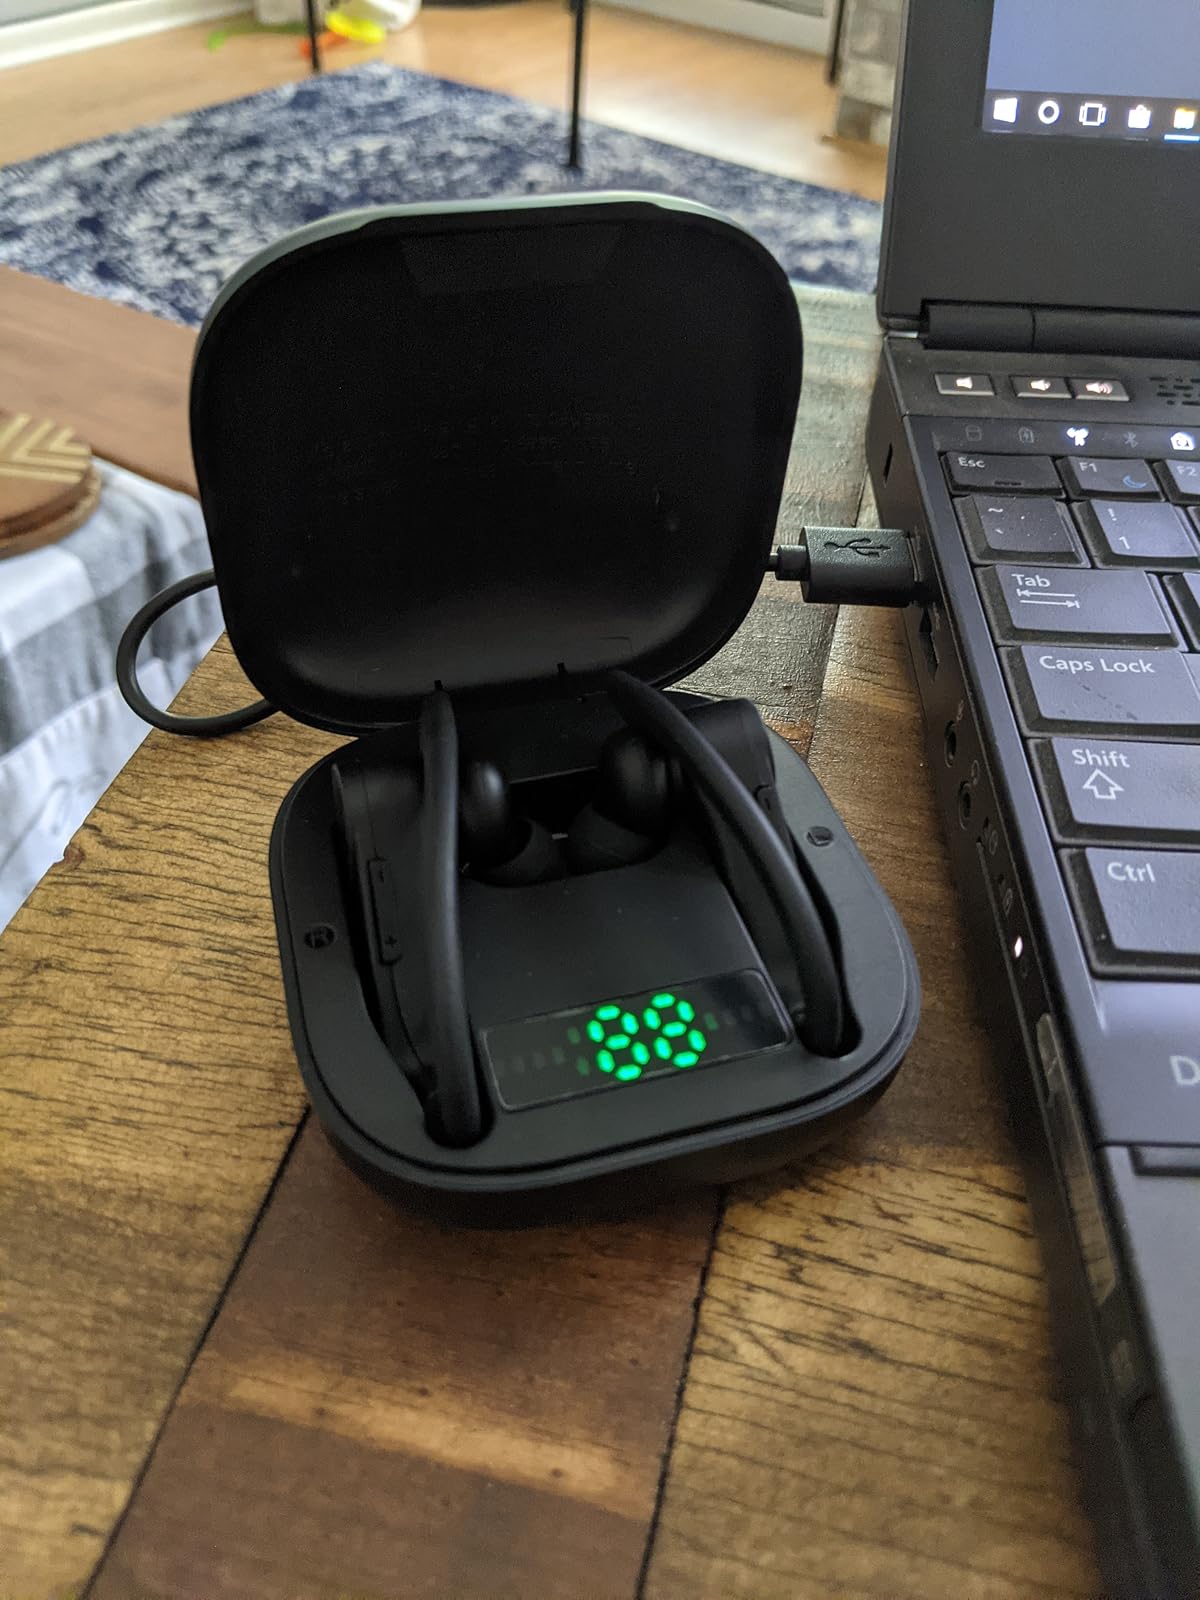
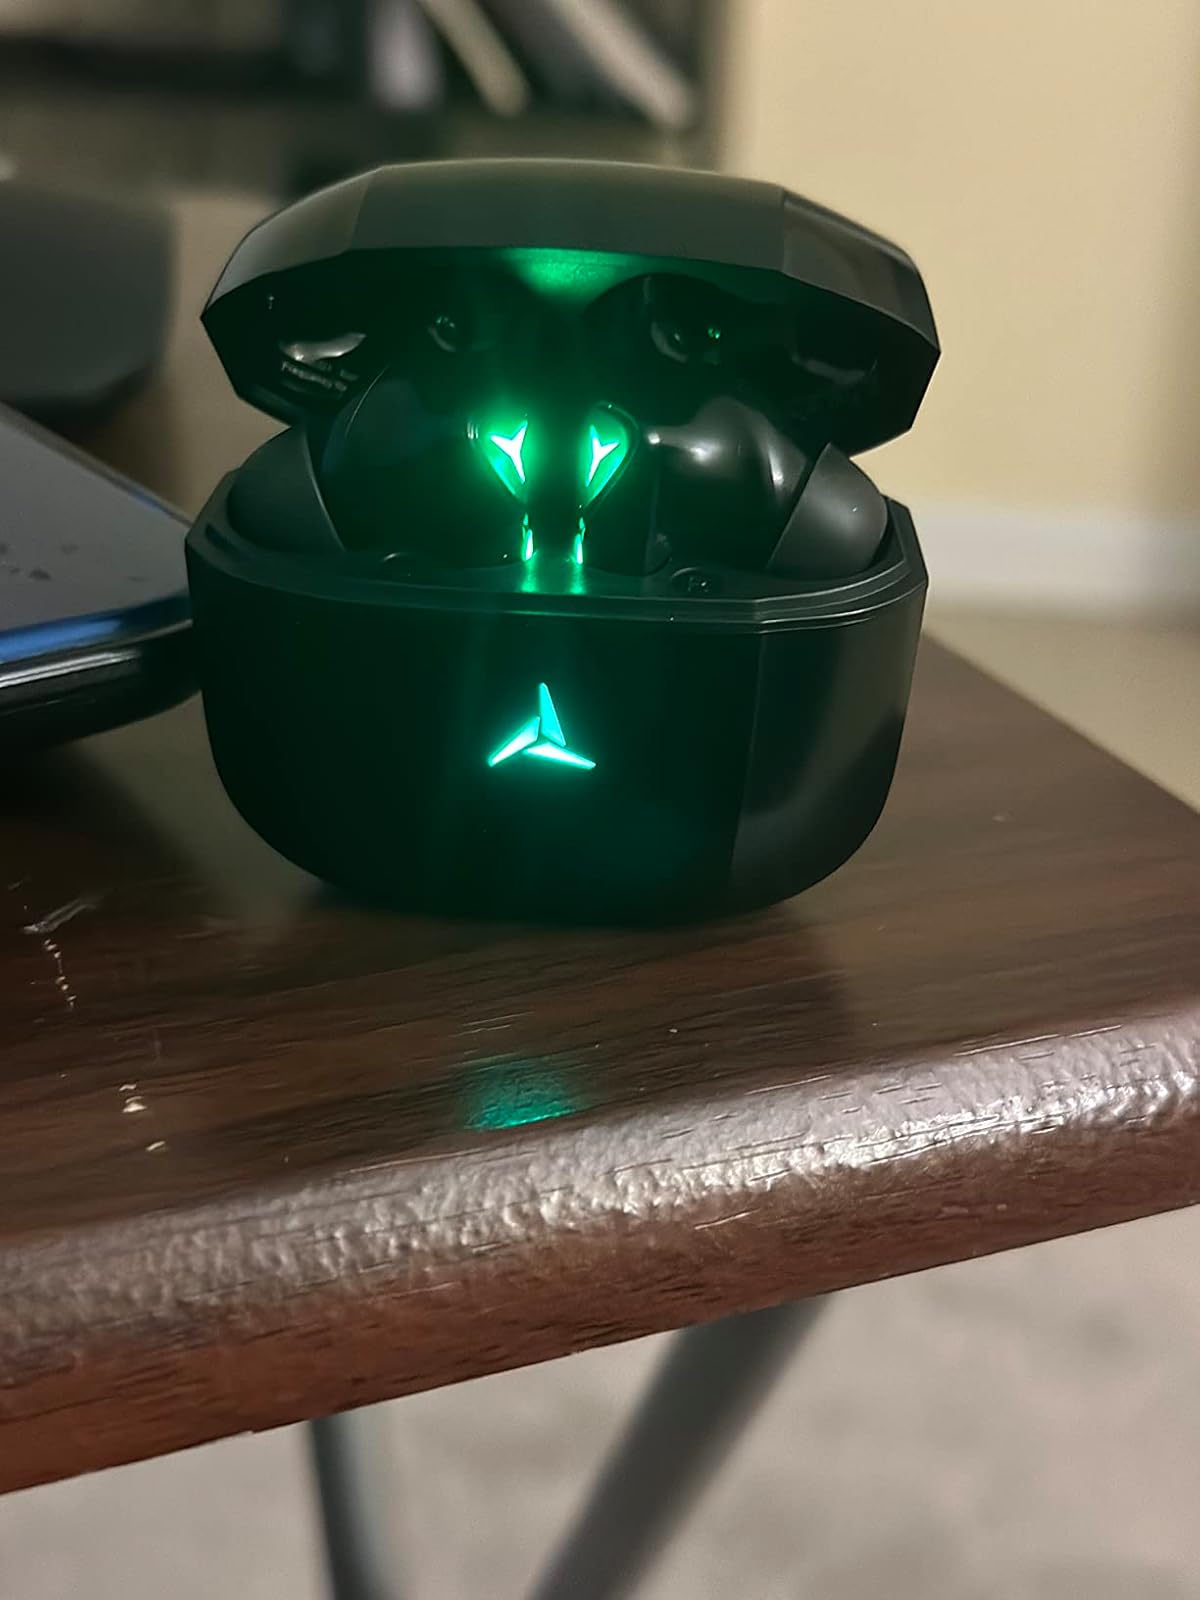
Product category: earbuds
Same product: no